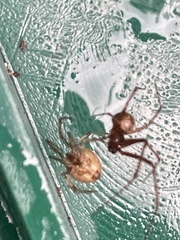
Species: Parasteatoda_tepidariorum